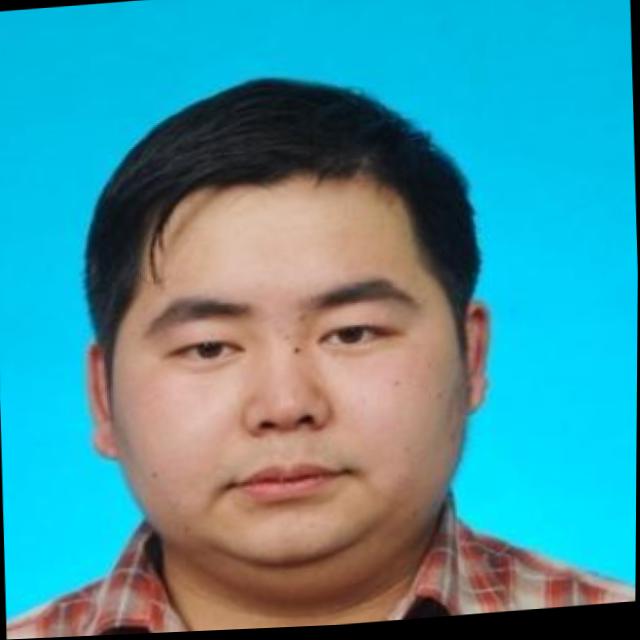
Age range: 21-44